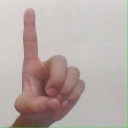
अक्षर: ड